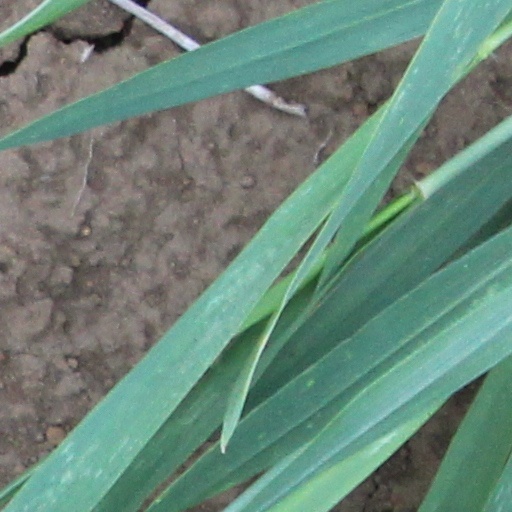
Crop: wheat